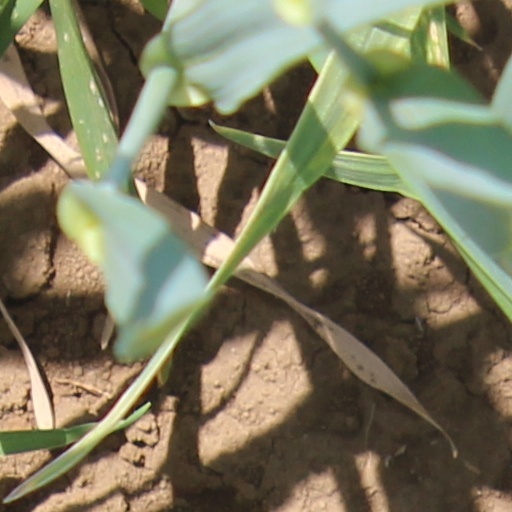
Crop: wheat